Alexander Atabekian

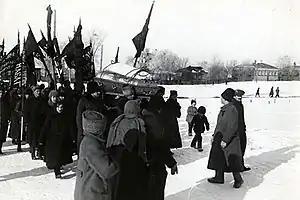
Peter Kropotkin's funeral in Moscow

Atabekian placed his hopes in Moscow's "house committees", which had been established in order to protect the common interests of tenants and regulate landlords to ensure regular repairs and central heating. Atabekian believed that these committees could be the means by which to fulfill people's needs and build a new social order, without political parties. By the outbreak of the Russian Civil War, Atabekian began advocating for the creation of an independent anarchist army, established along decentralised and anti-authoritarian lines, which could defend people against the rising White movement. This call was notably taken up by Nestor Makhno, who formed a number of partisan detachments in villages throughout Ukraine.